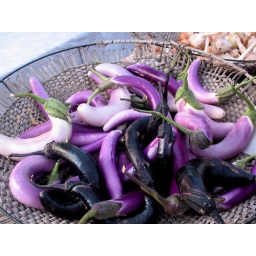
farmers market always has the best fruit and veggies in the spring and summer. :)